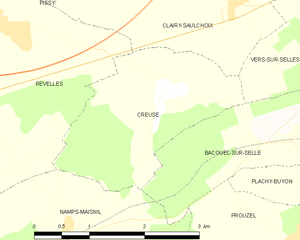
Carte des communes françaises Creuse